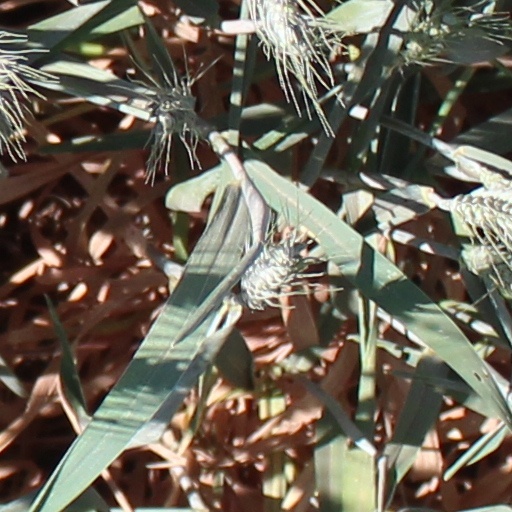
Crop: wheat